Pioneer Monument (San Francisco)

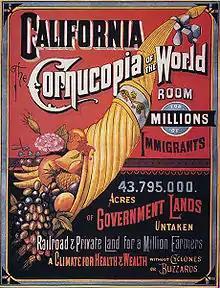
"California Cornucopia of the World"

"Plenty" is located on the North Pier. Dating back to Greek and Roman mythology, the full cornucopia she holds in her left hand is a symbol of good fortune. In the late 19th century, California used the cornucopia in advertisements to get new immigrants to come to the state. In Happersberger's monument, Plenty represents the potential of starting a new life in California.